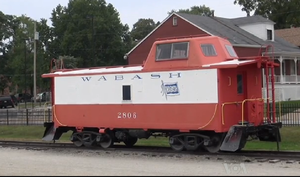
La Wabash Railroad est une compagnie ferroviaire des États-Unis en activité de 1877 à 1964. Son réseau desservait principalement le centre du pays. Ses principales connexions incluaient Chicago, Illinois, Kansas City, Missouri, Detroit, Michigan, Buffalo, New York, St Louis, Missouri et Toledo, Ohio. L'intérêt majeur du Wabash pour le transport des marchandises était une liaison directe entre Kansas City et Detroit en évitant St Louis et Chicago. Le Wabash fut racheté par le Norfolk & Western en 1964, mais il ne fusionna dans le Norfolk Southern Railway qu'en 1997.